Hennadii Korban

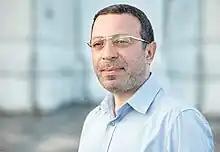
Korban in 2015

Born to a Jewish family of Soviet engineers. His elder sister Victoria Korban (b. 1962) moved to Israel in 1990 with her family. Korban's parents also have Israeli citizenship.